Humbert of Maroilles

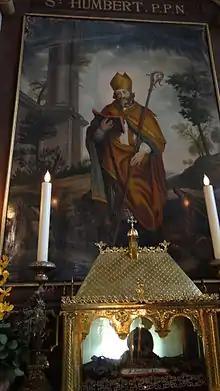
Humbert of Maroilles

Humbert of Maroilles (died ca. 680) was a Frankish monk, abbot, and saint. He founded Maroilles Abbey.